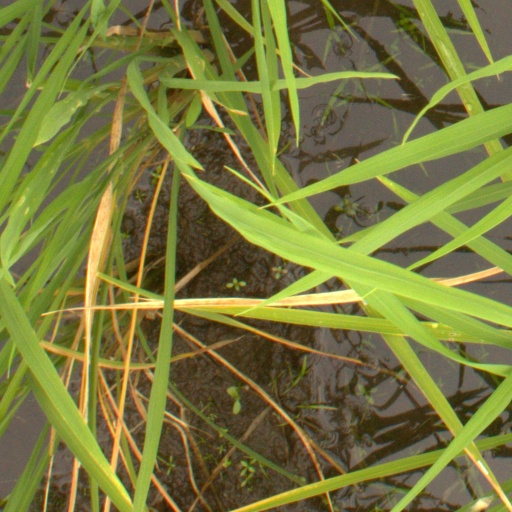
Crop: rice